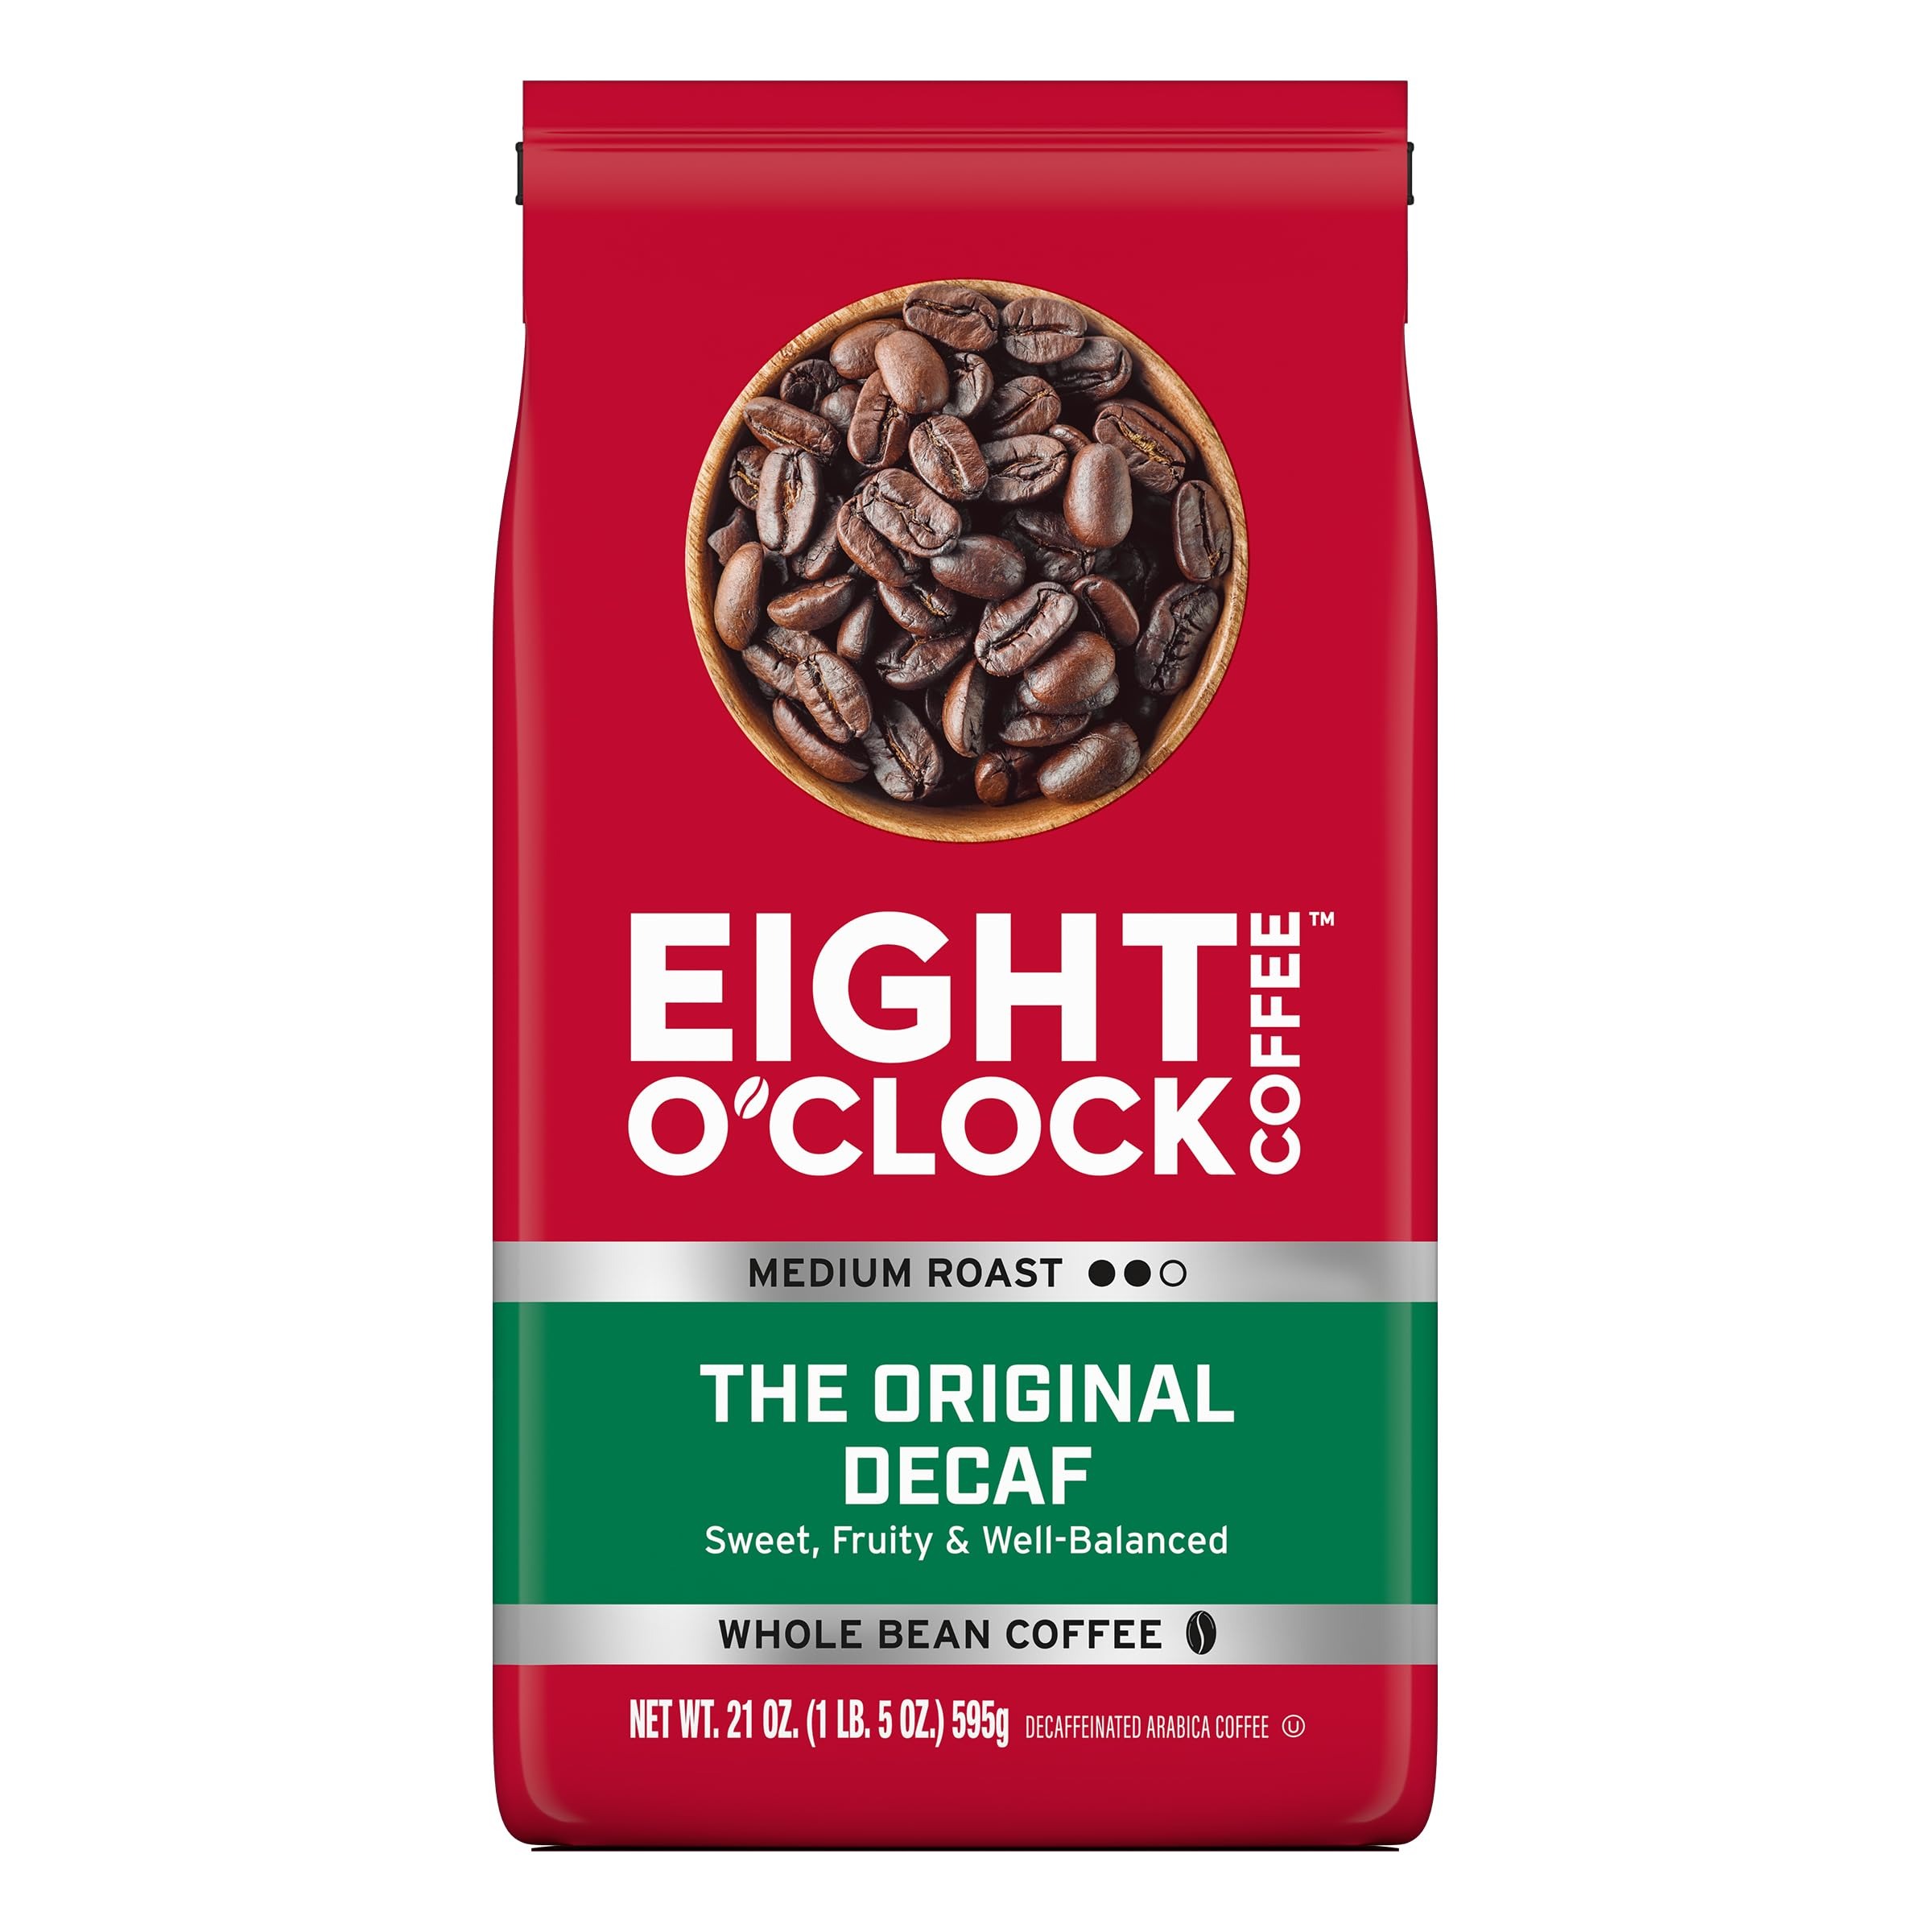
Item Name: Eight O'Clock Coffee The Original Decaf Whole Bean Coffee, Medium Roast, 21 Ounce (Pack of 1) - Sweet, Fruity, Well Balanced
Bullet Point 1: Medium Roast, Whole Bean Coffee
Bullet Point 2: Sweet, Fruity & Well-Balanced
Bullet Point 3: Our oldest recipe and most iconic roast. From Latin America to East Africa, our Master Roasters carefully search the world for premium Arabica beans. Medium roasted to deliver sweet and fruity notes with a well-balanced finish
Bullet Point 4: Quality Guaranteed: 100% Arabica beans for premium quality and taste, Kosher certified
Bullet Point 5: Commitment to Environment: Through partnerships with different coffee organizations, we hope to support the coffee farming community with the goal to help improve the quality of life for all people involved in the coffee supply chain
Value: 21.0
Unit: Ounce

Price: 21.345